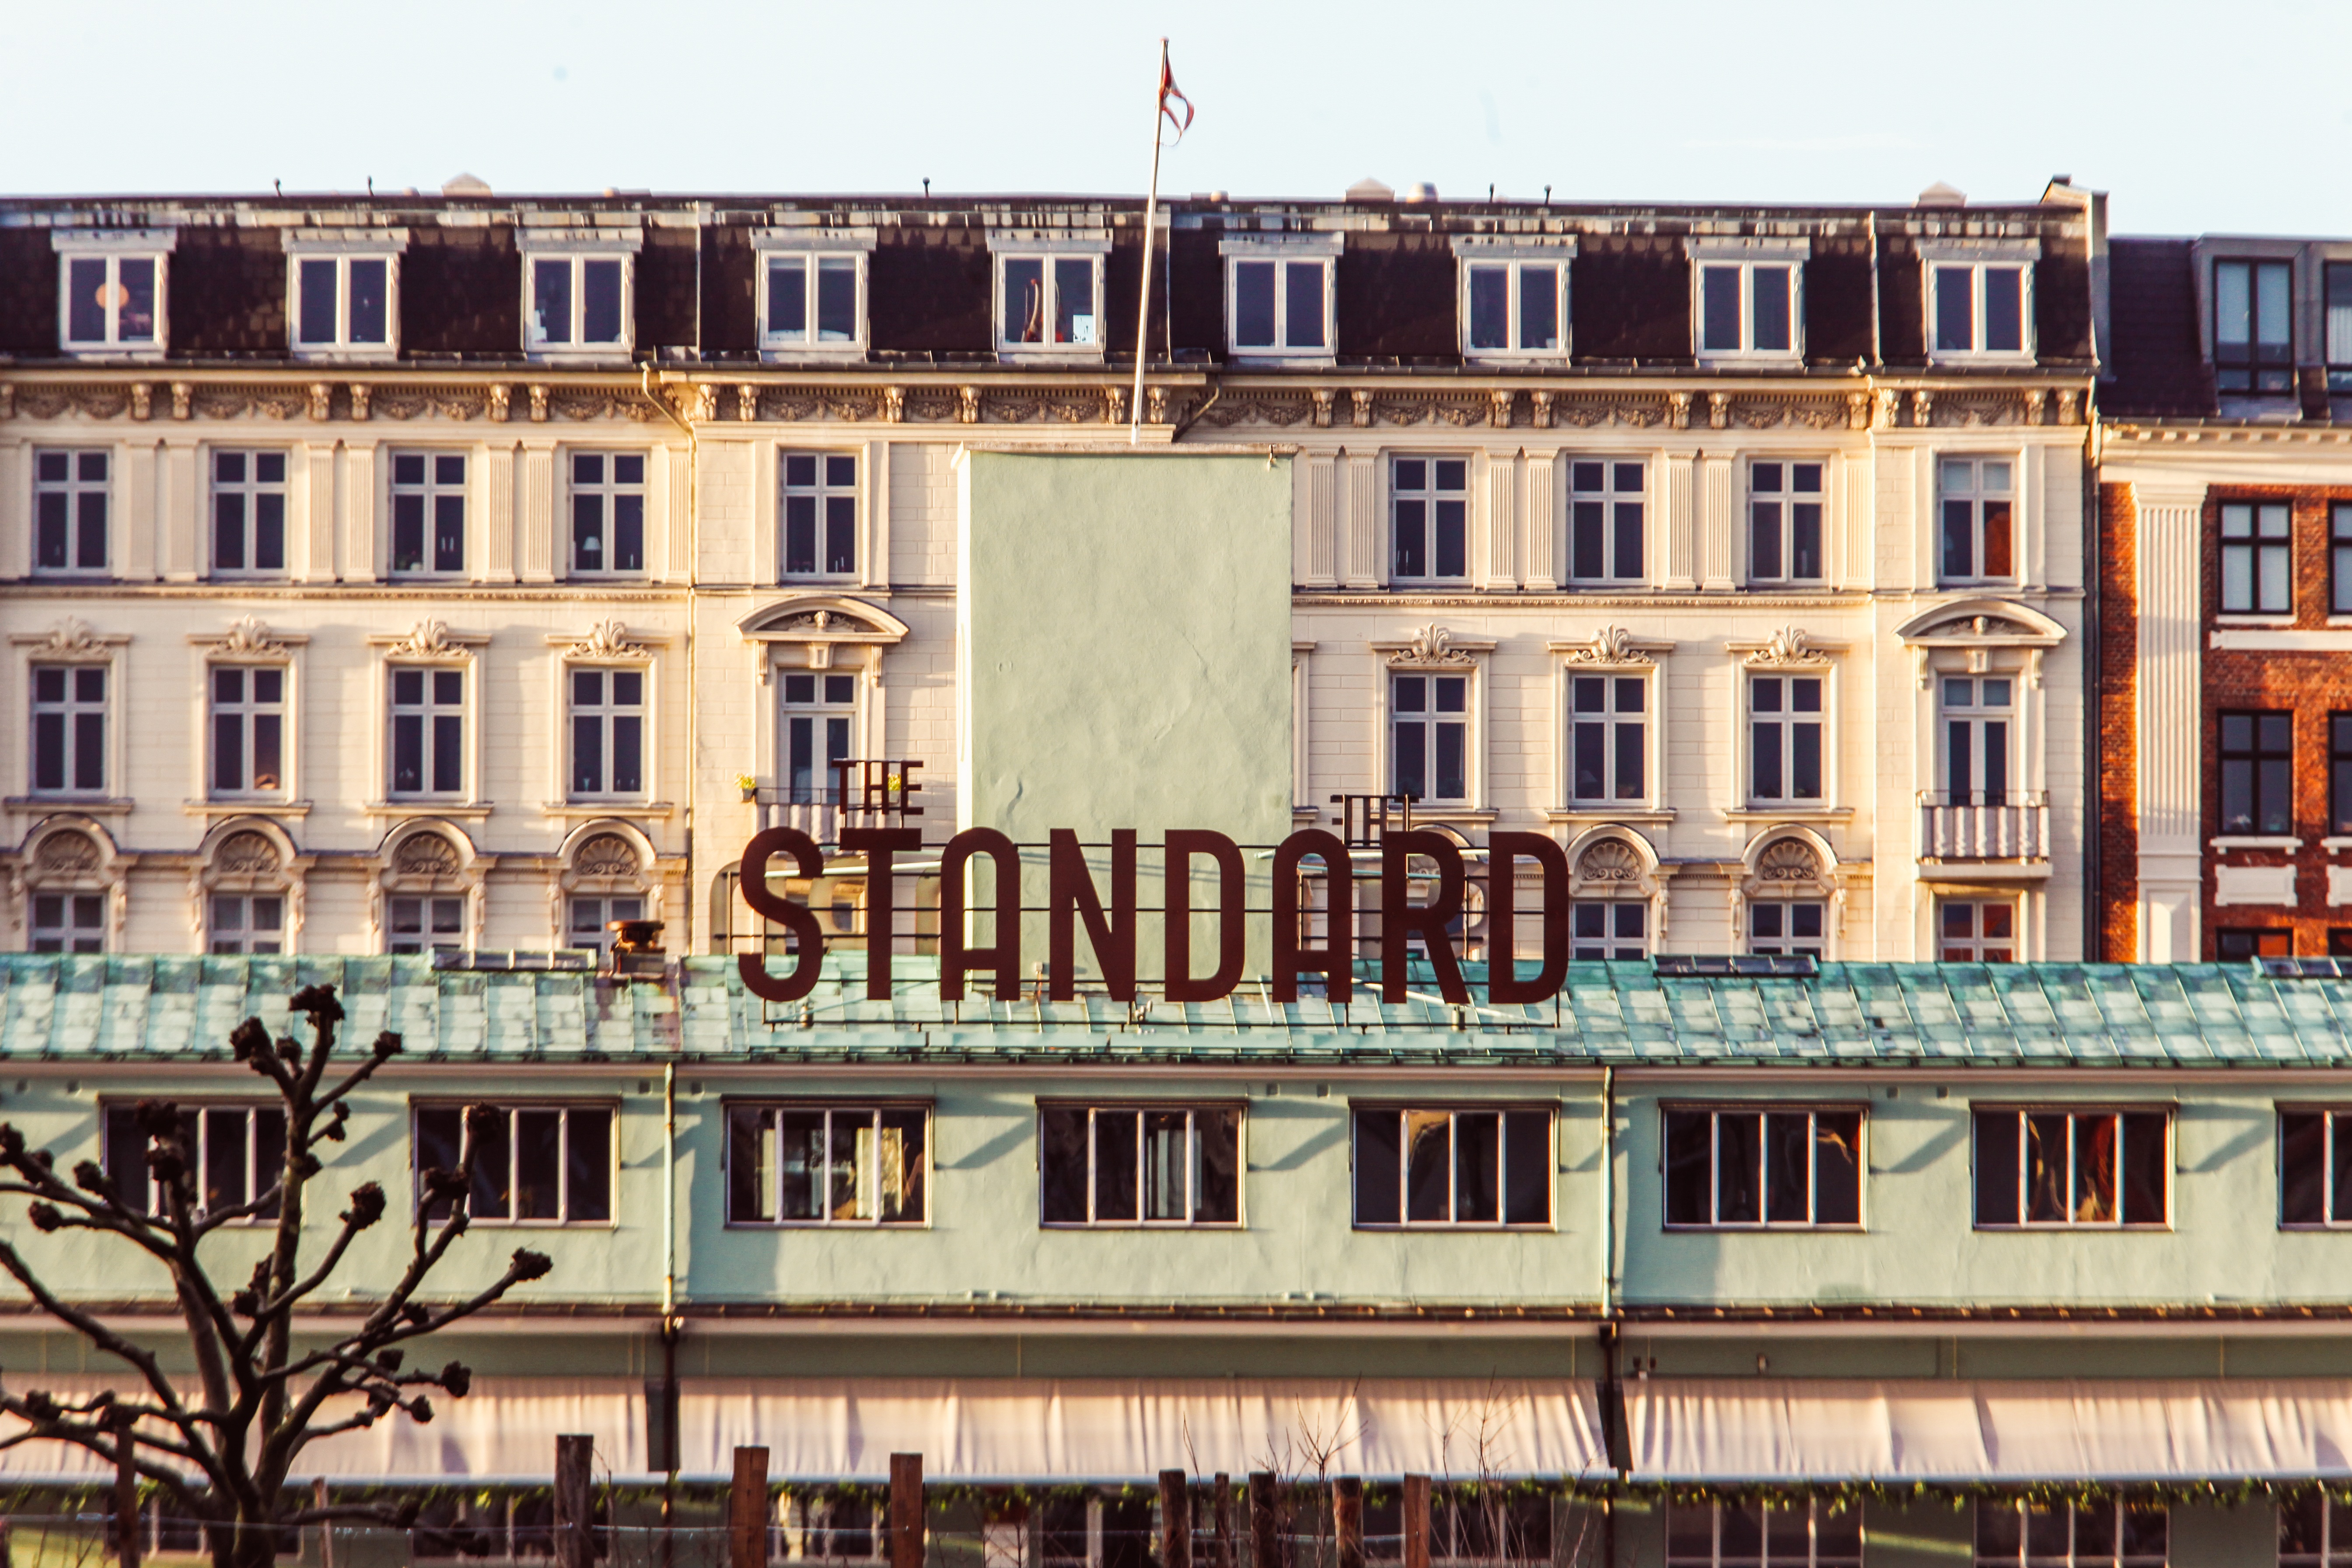
architecture, palace, city, cityscape, downtown, plaza, landmark, facade, apartment, waterway, tower block, urban area, human settlement